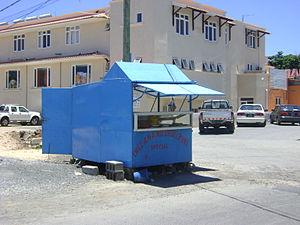
Vendeur de Dholl Puri
La culture de Maurice, petit pays insulaire d'Afrique australe, désigne d'abord les pratiques culturelles observables de ses 1 500 000 habitants.
La cuisine mauricienne fait référence à divers styles gastronomiques dérivés de la tradition française, indienne, chinoise et africaine, appelée principalement « cuisine créole ».